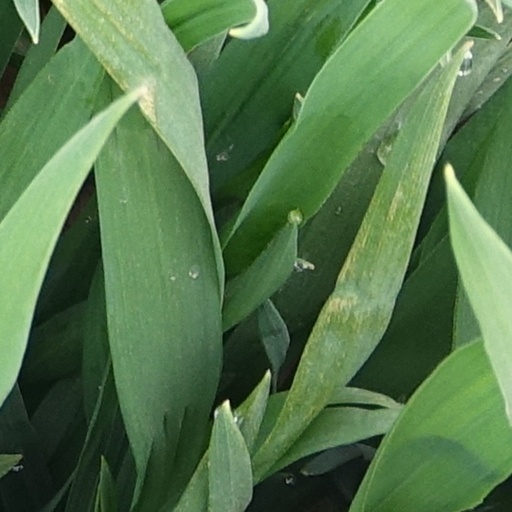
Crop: wheat